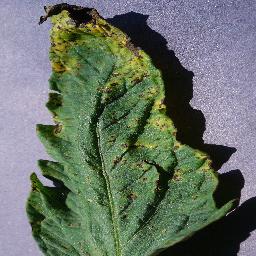
Label: Tomato___Septoria_leaf_spot